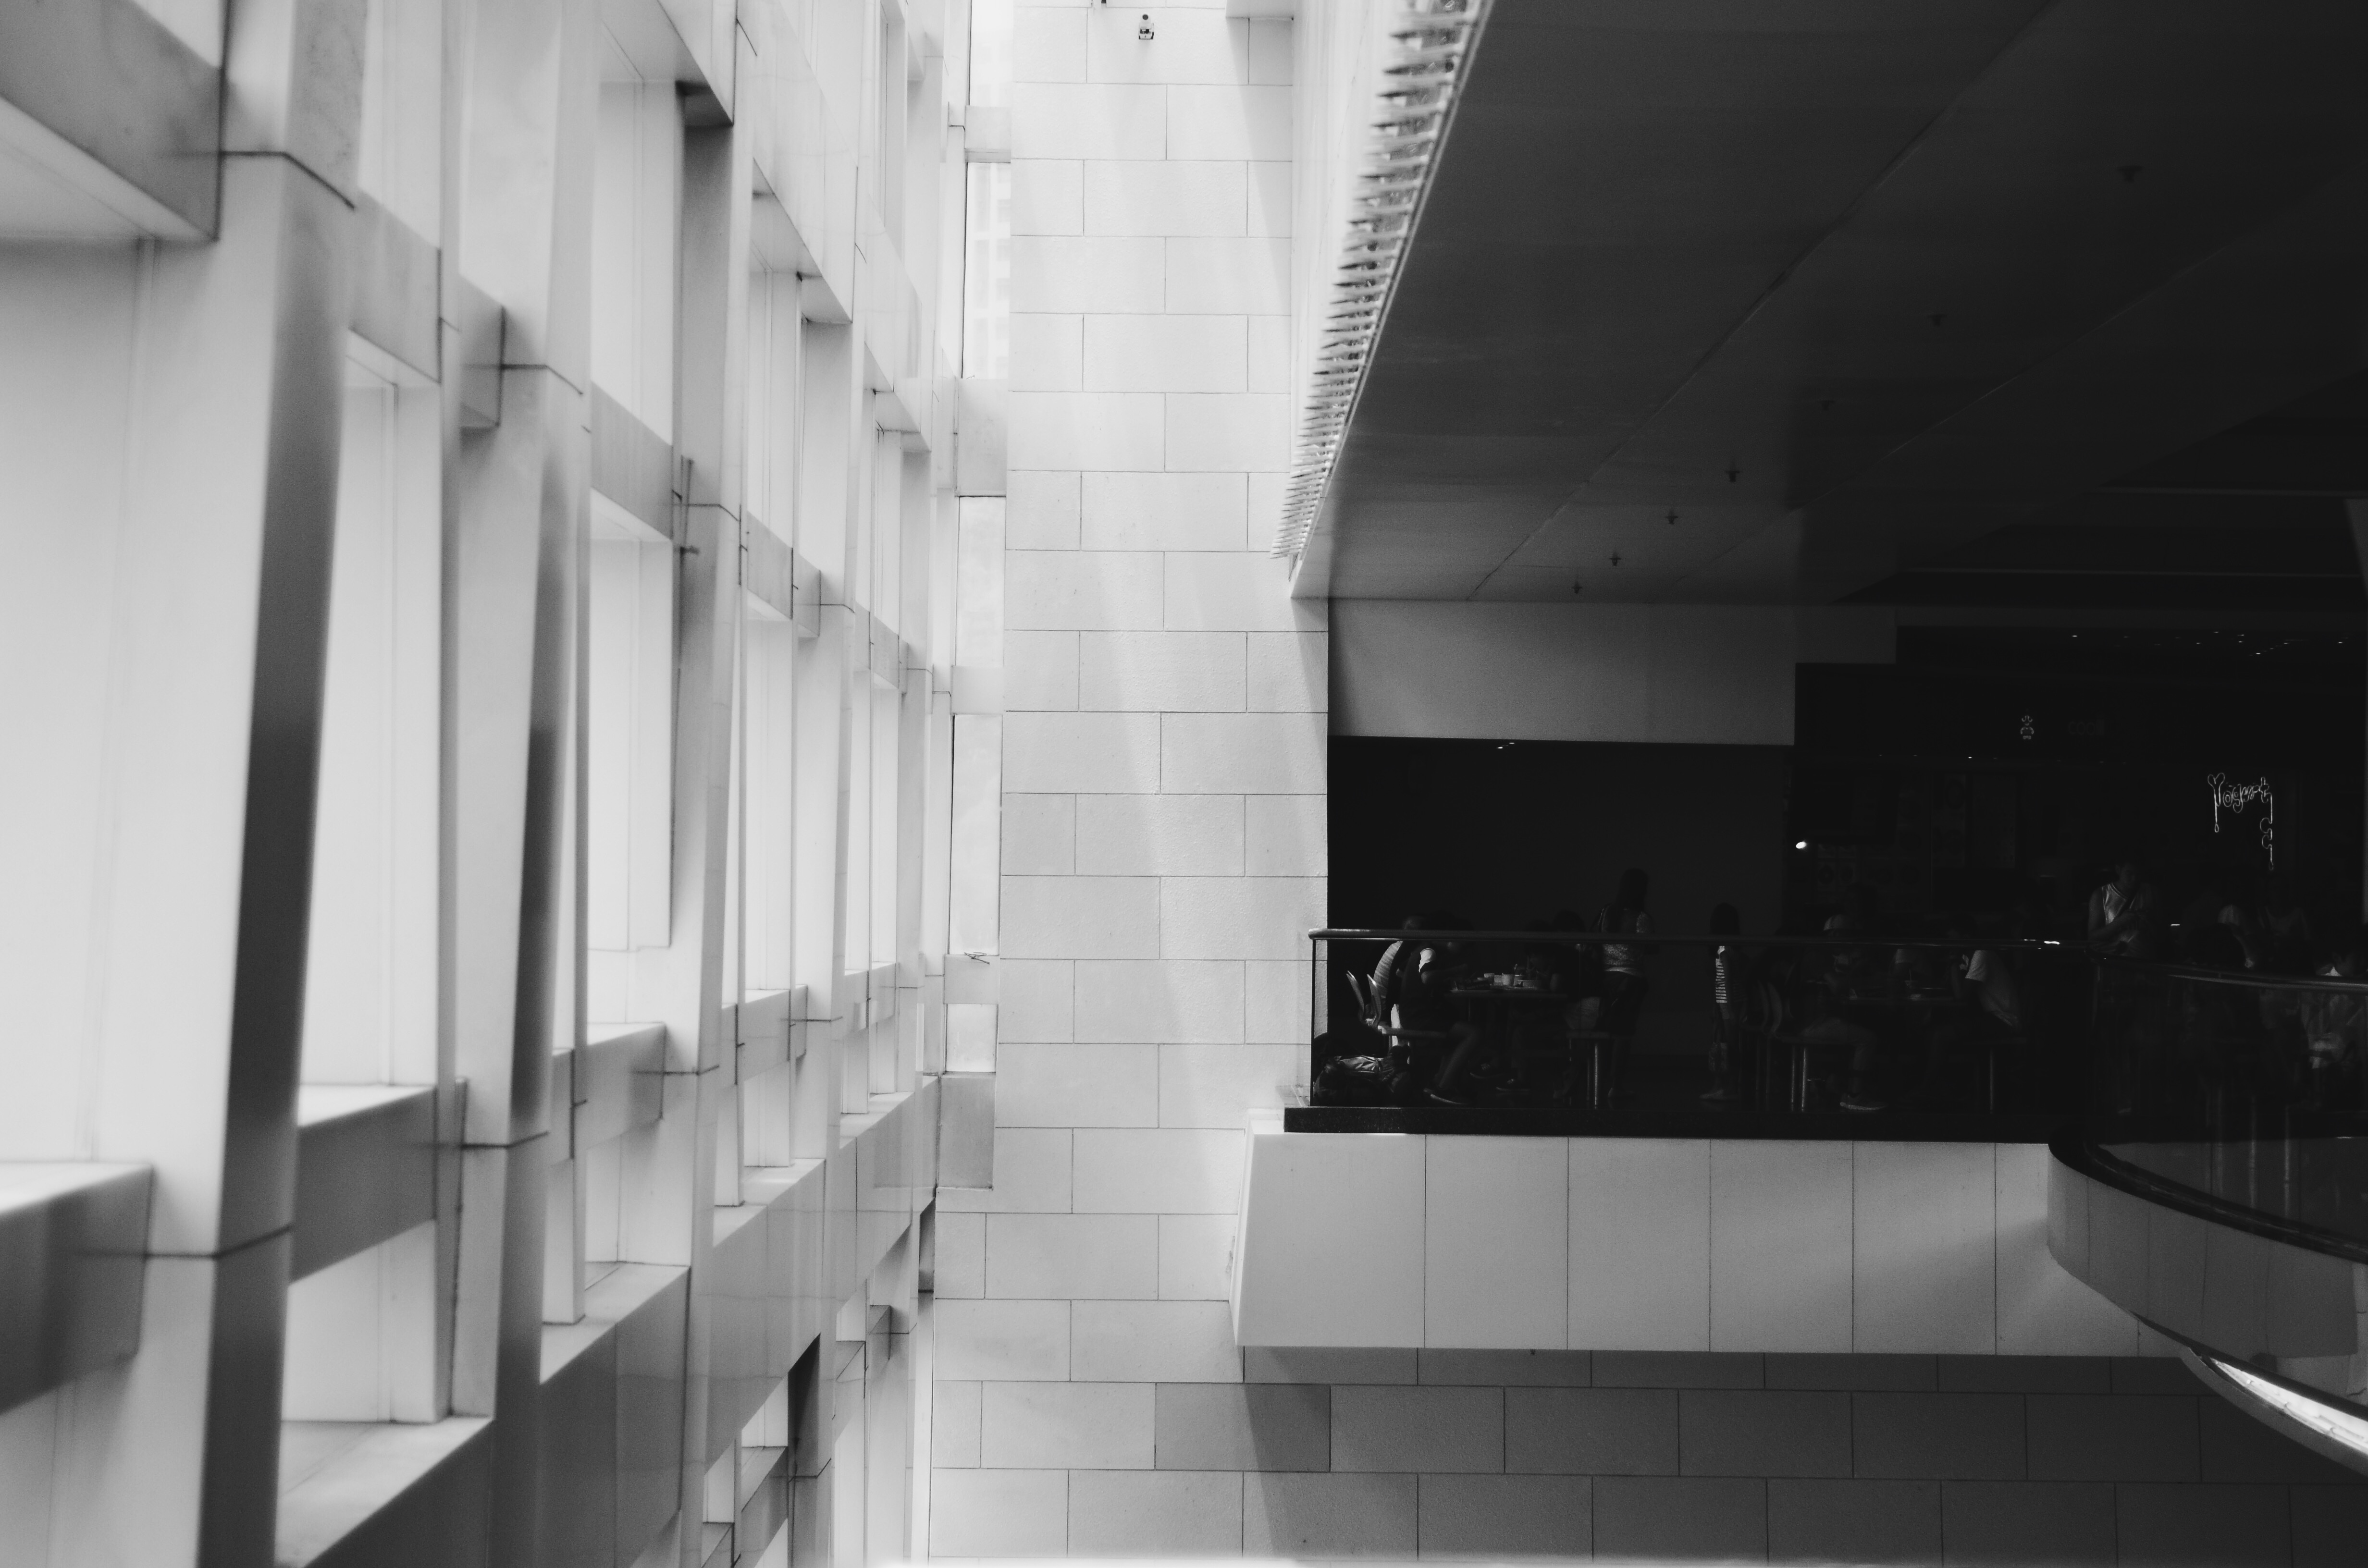
light, black and white, architecture, white, house, wall, line, professional, black, monochrome, interior design, design, stairs, symmetry, shape, monochrome photography